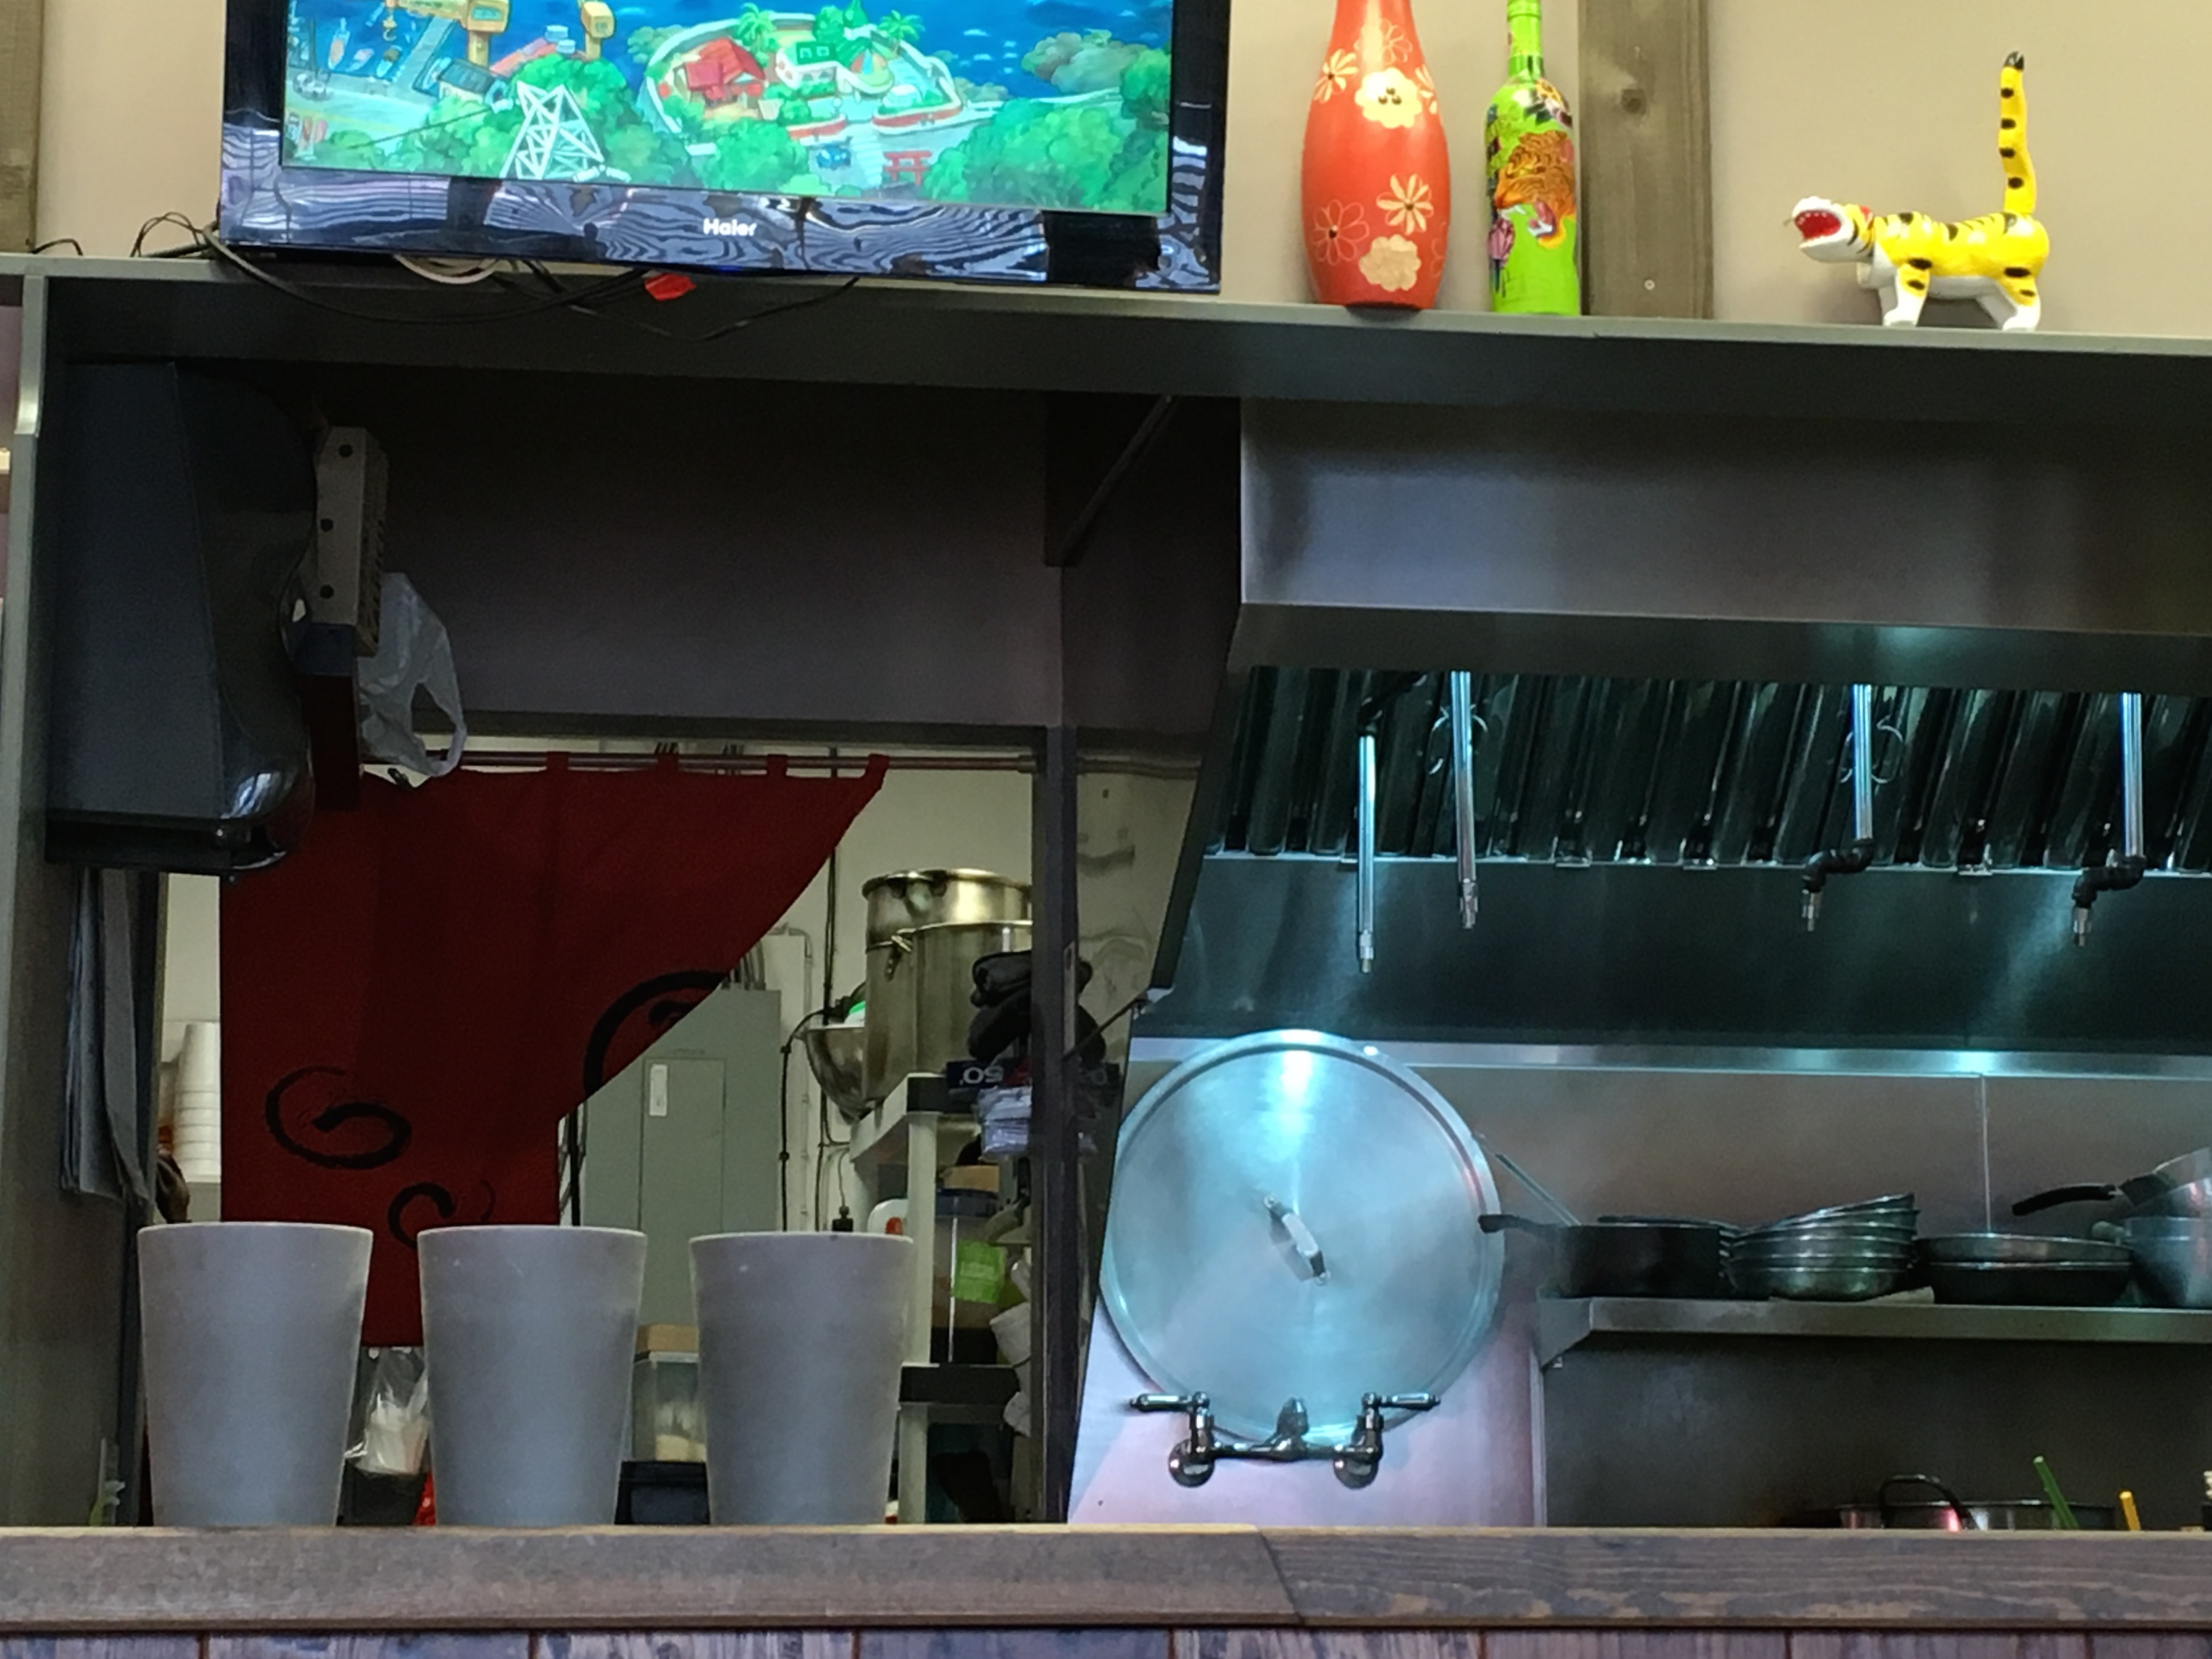
restaurant, bar, kitchen, room, interior design, display device